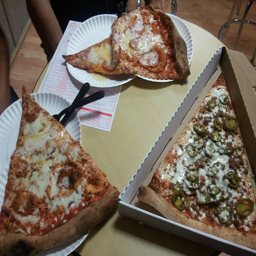
A table that has a bunch of pieces of pizza.
a single slice pizza box paper plates and three pieces of pizza
A few slices of pizza sitting on top of a table.
Three pieces of pizza sit on a table, two of them are on plates and one is in a cardboard holder.
A table with three slices of pizza with various toppings on them.